Jack Dempsey vs. Georges Carpentier

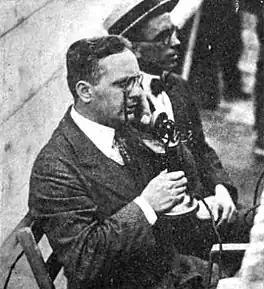
J. Andrew White (announcing) and Harry Welker at ringside broadcasting the fight over station WJY (Hoboken, New Jersey)

Dempsey outweighed Carpentier by 20 pounds, weighing 188 to the French challenger's 168. According to Dempsey's autobiography, promoter Tex Rickard feared that Dempsey would annihilate Carpentier inside of one round so Rickard specifically asked the champion not to score an early knockout. Harry Ertle was the referee.